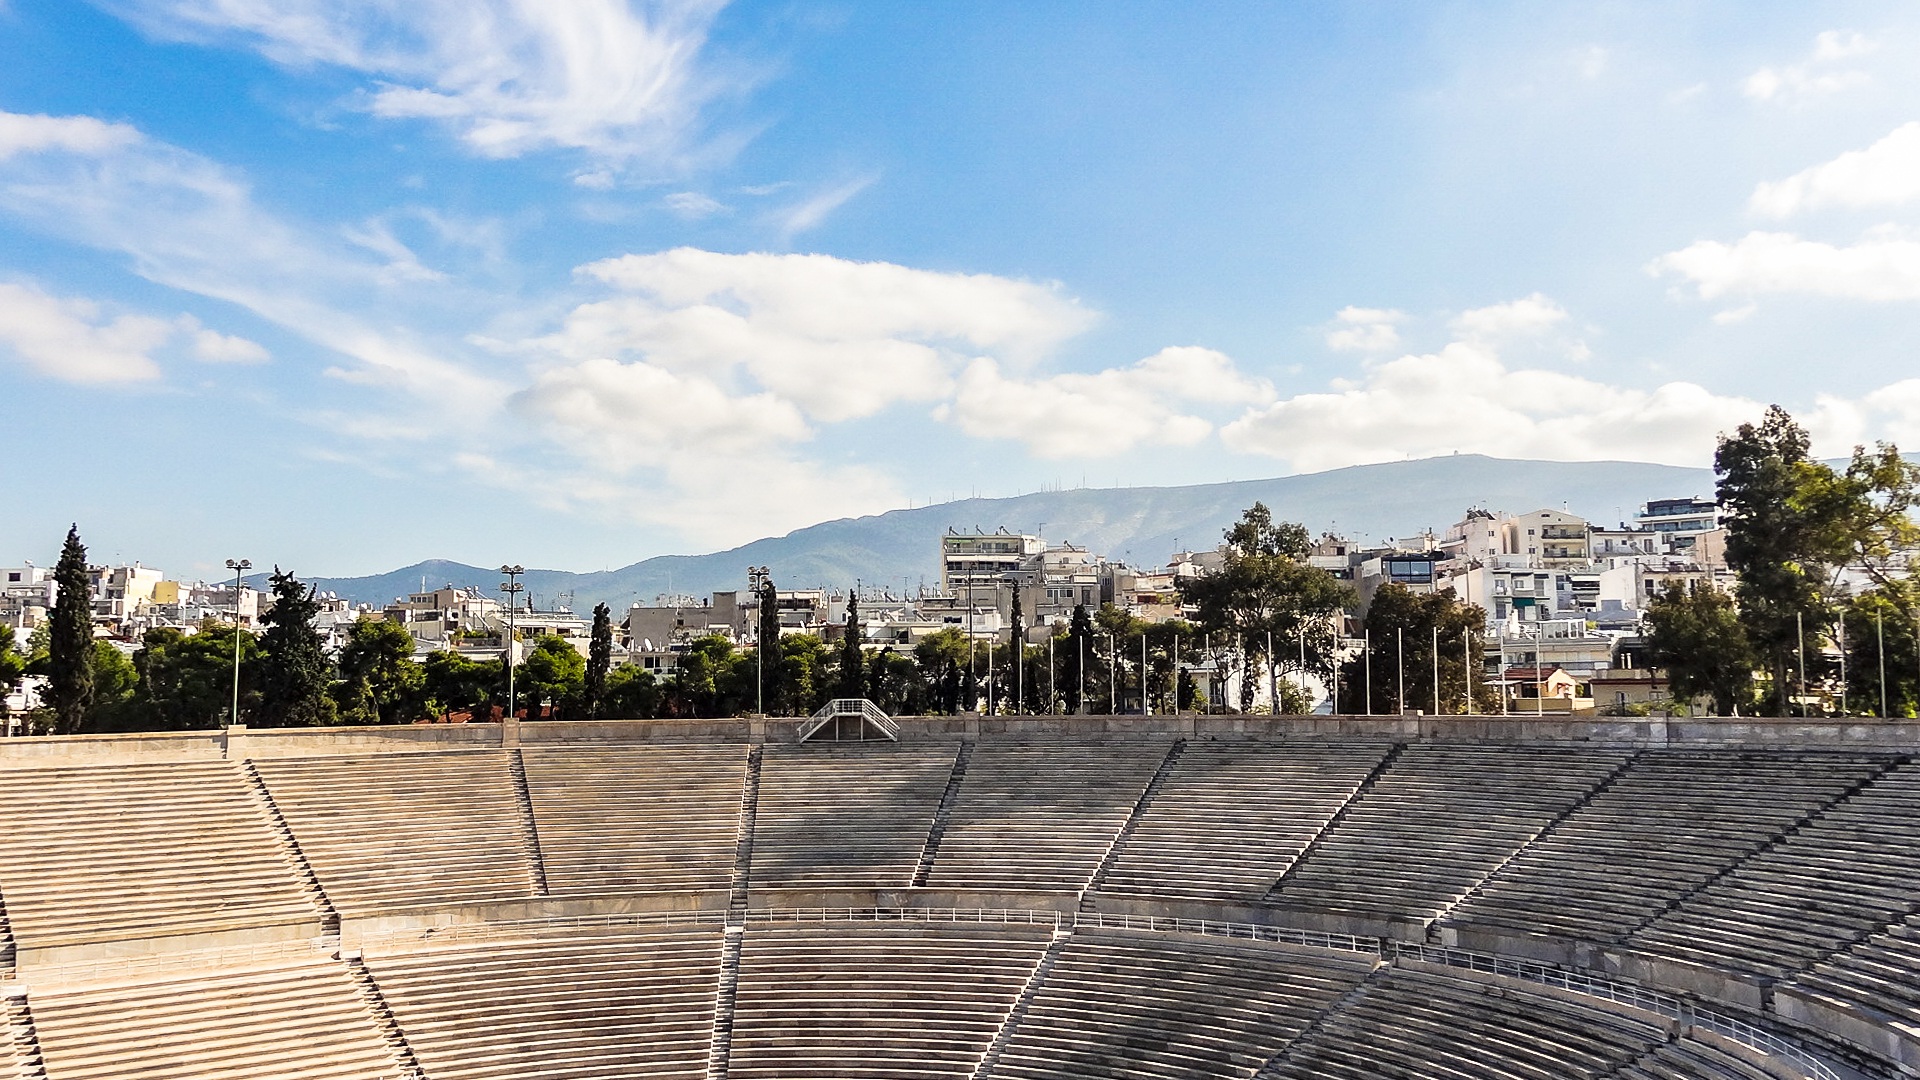
landscape, architecture, roof, city, highrise, walkway, panorama, trees, olympics, lines, shadows, stage, buildings, greece, town square, estate, athens, olympic stadium, historical building, outdoor place, residential area, outdoor structure